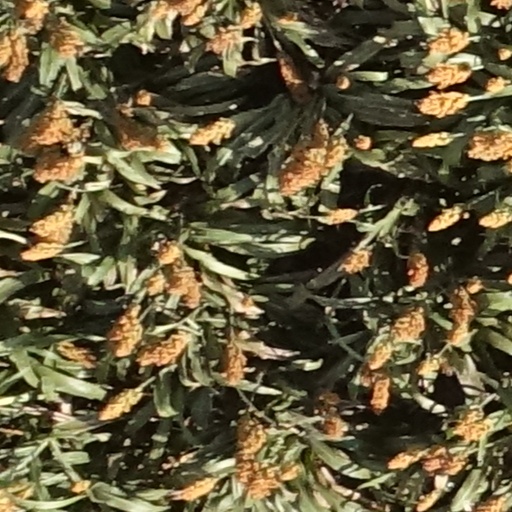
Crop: sorghum